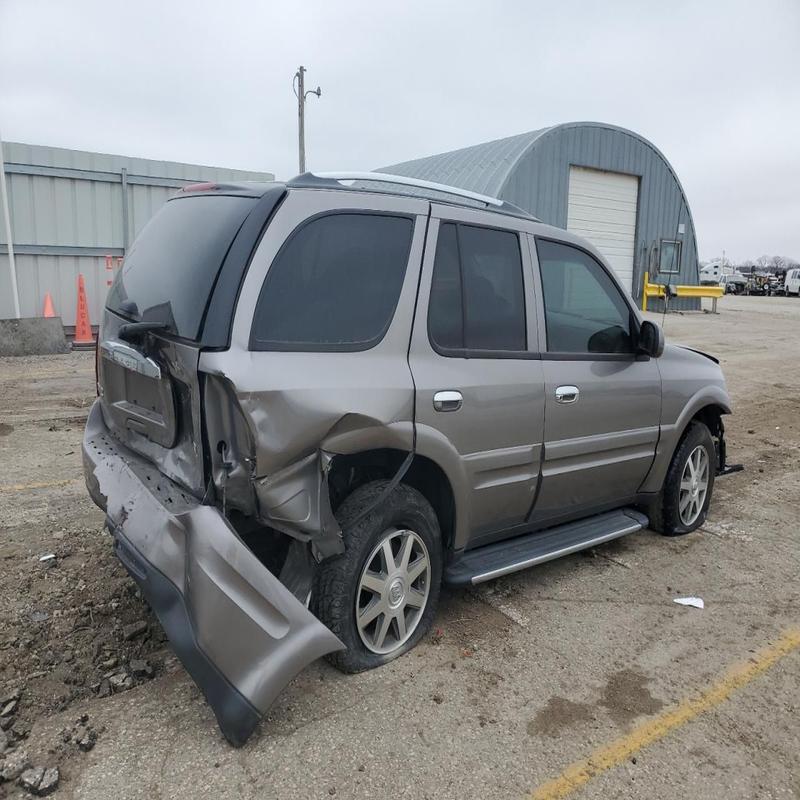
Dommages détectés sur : aile arrière droite, malle, feu arrière droit, feu arrière gauche, pare-choc arrière, plaque d'immatriculation arrière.
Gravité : majeur